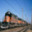
Label: train